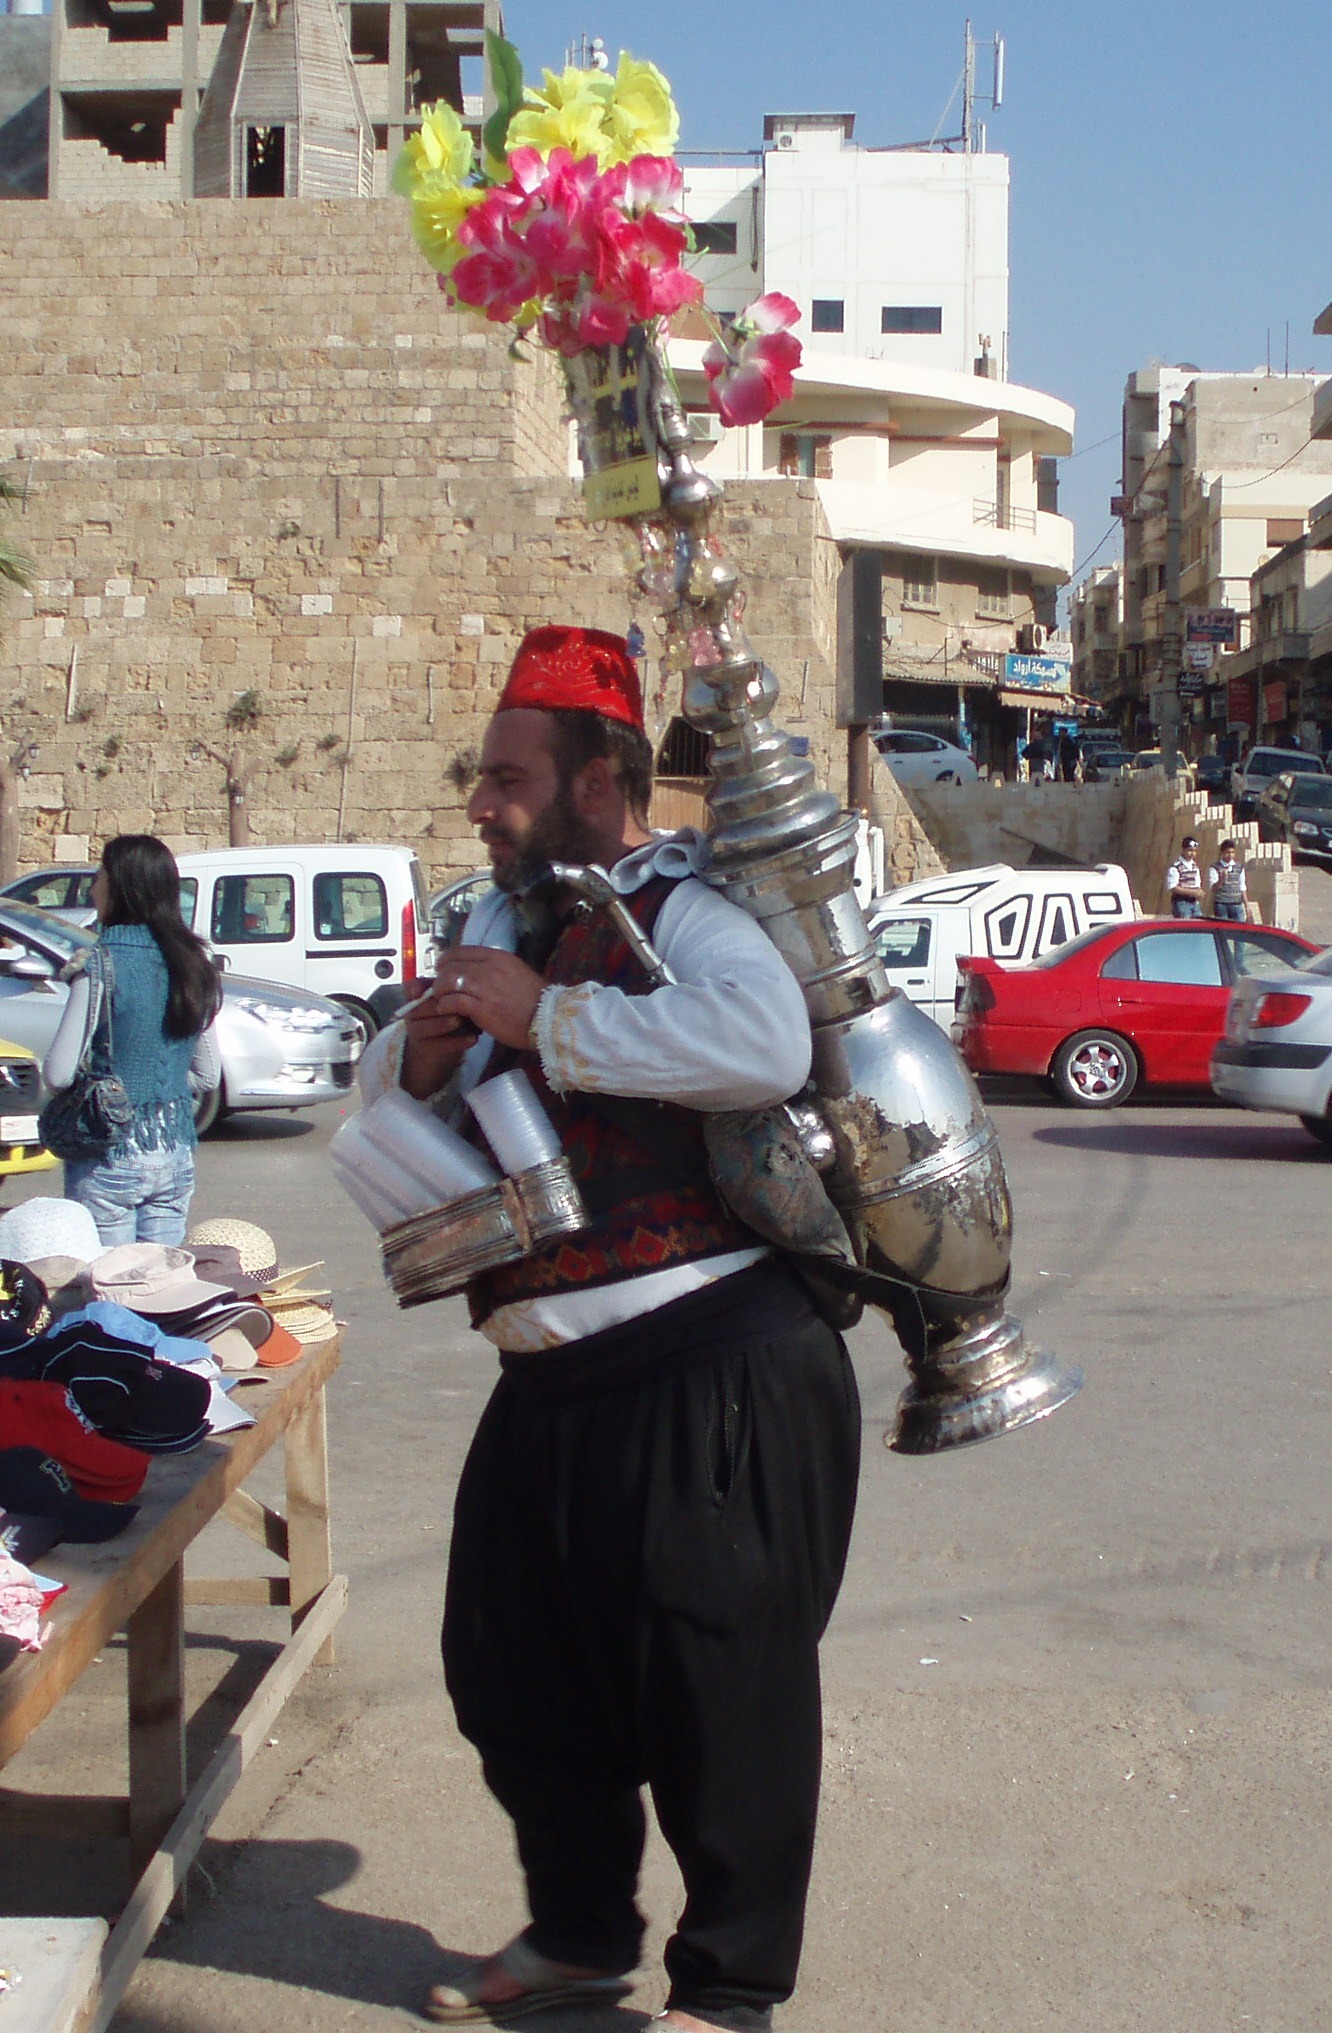
man, coffee, people, tea, festival, arabia, tradition, costume, dealer, orient, arab, middle east, syria, siria